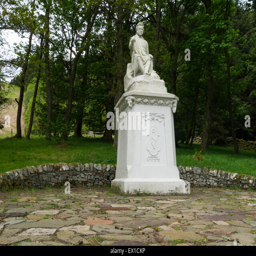
statue of novelist in a remote rural